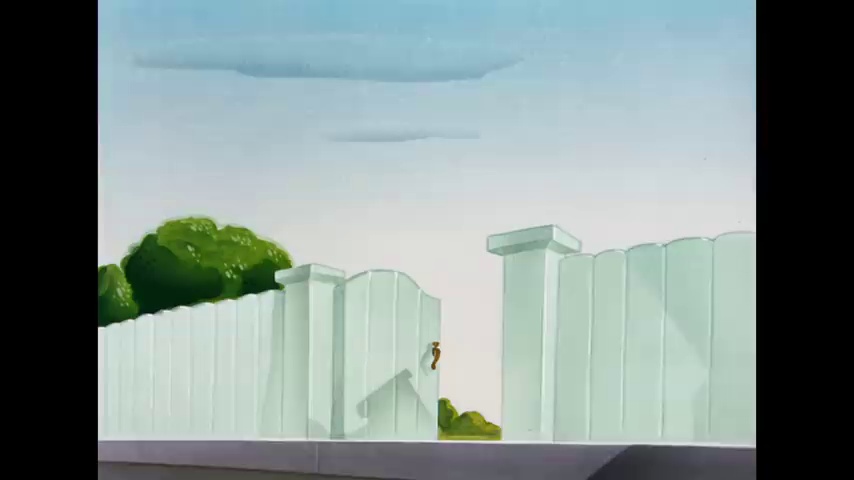
Portrait style: Cartoon Portrait